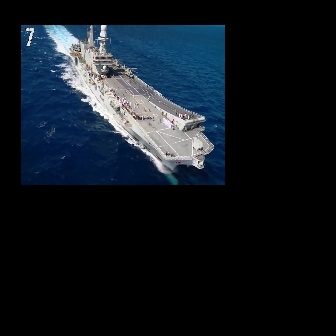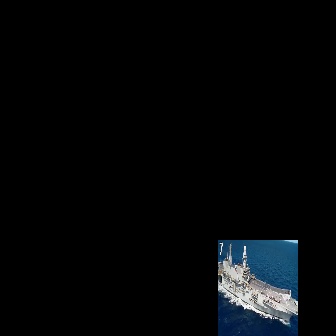
  Please identify the target specified by the bounding box [69,24,214,170] in the first image and locate it in the second image. Return the coordinates in [x_min,y_min,x_max,y_max] format.
Answer: [217,240,297,320]